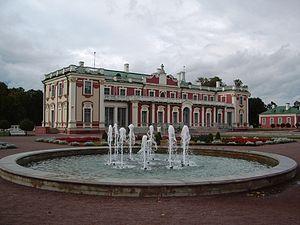
Le château de Kadriorg, anciennement château de Catharinenthal, est un château situé à Tallinn en Estonie.